Harry Norris

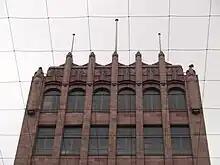
David Jones Store(Former G. J. Coles Store), Melbourne

The building is noted for its use of colorful Jazz Moderne detailing, the unusual mauve colour of the faience facade and an overall verticality created by the use of prominent vertical piers, a form known locally as "Commercial Gothic". It was one of the first large scale examples of Art Deco design in Melbourne both inside and out, opening in March 1930 to expectant crowds.